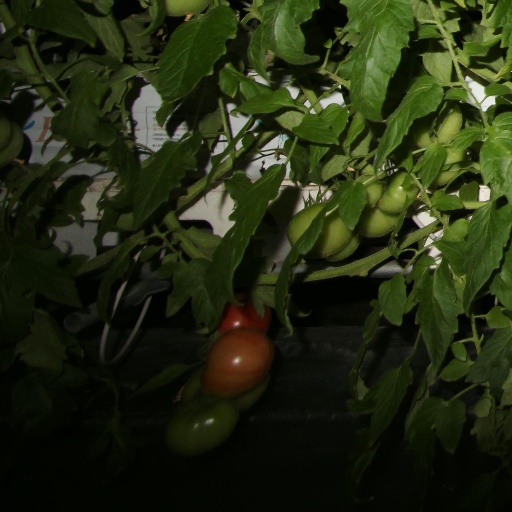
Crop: tomato